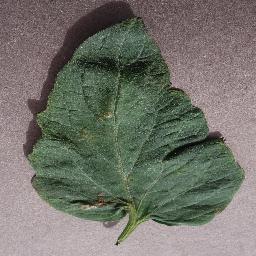
Label: Tomato___Target_Spot